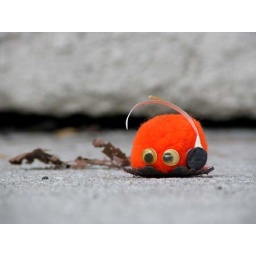
I love found object art. I spotted this guy on the sidewalk in Ardmore, PA...it just takes me back.